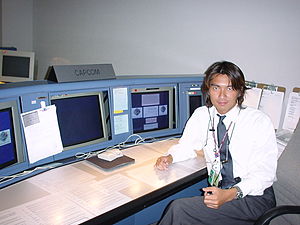
Capsule communicator / Galleri
CAPCOM eller Capsule communicator er det engelske ord for den person der kommunikerer med astronauterne på bemandede rumflyvninger. En Capcom sidder i kontrolcentret; kontrolcentrets minder om en lufthavns kontroltårn med flyveledere. Kontrolcentret kan dirigere fartøjet direkte eller bede astronauterne om at udføre en opgave og det er Capcoms opgave. CAPCOM er oftest en astronaut, da man mener at de nemmest kan sætte sig ind, i hvad folk i rummet har brug for at vide. I rumfartens barndom brugte man reservebesætningen til CAPCOM.